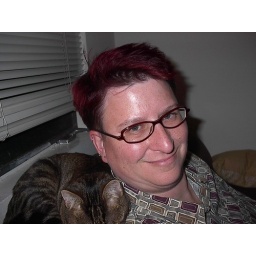
The cat is gracious enough to permit me the lower berth in the window seating configuration